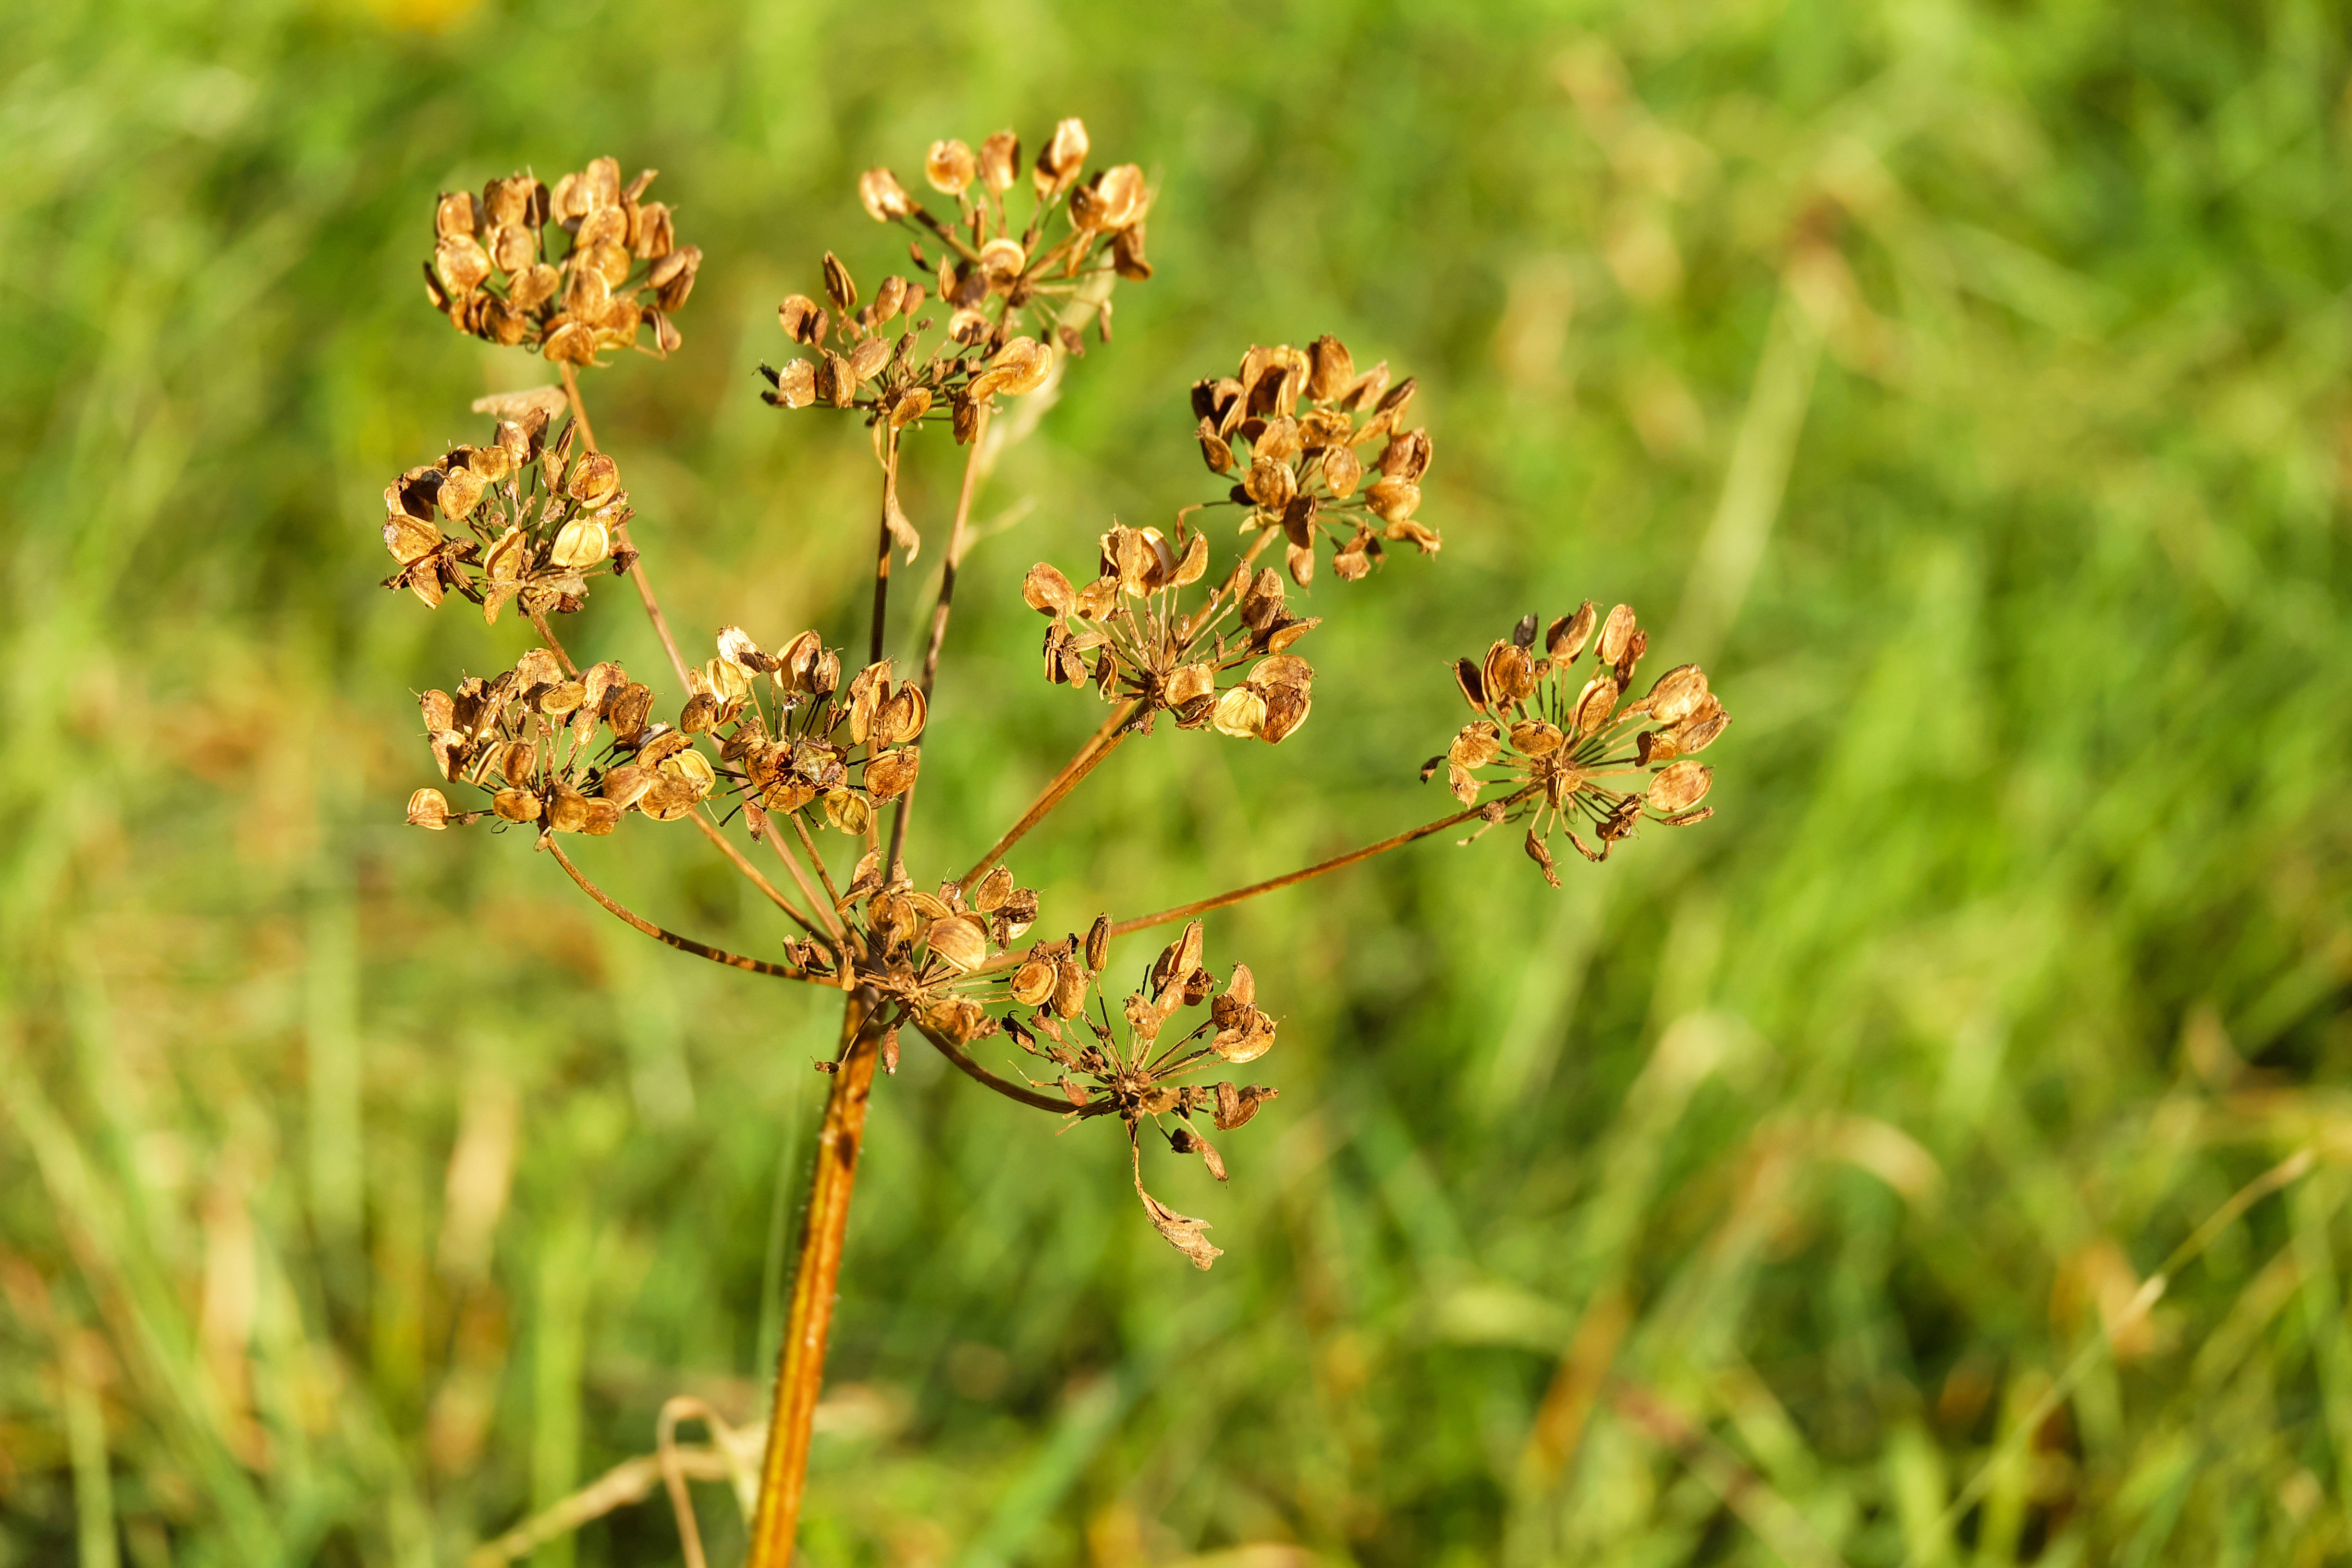
nature, grass, blossom, plant, meadow, prairie, leaf, flower, herb, produce, botany, close, flora, wildflower, seeds, shrub, macro photography, black forest, flowering plant, hogweed, heracleum sphondylium, doldengewaechs, grass family, land plant